Feerwerd

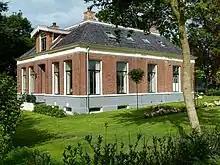
Presbytery

The former poorhouse (Aldringaweg 10) from 1904 used to consist of 4 houses. The entrance to the northern and southern houses was in the side wall, the other two houses could only be reached from the rear. Due to a lack of poor, other families sometimes also lived there. In the 1960s the houses were merged into 2 houses and in the 1980s into 1 house.